Pathophysiology of Parkinson's disease

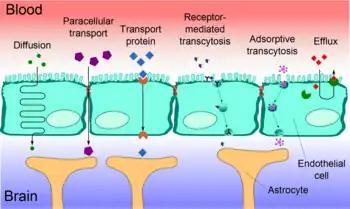
An image depicting blood–brain barrier shape and function

The fifth proposed major mechanism for cell death is the breakdown of the blood–brain barrier (BBB). The BBB has three cell types which tightly regulate the flow of molecules in and out of the brain: endothelial cells, pericytes, and astrocytes. In neurodegenerative diseases, BBB breakdown has been measured and identified in specific regions of the brain, including the substantia nigra in Parkinson's disease and hippocampus in Alzheimer's disease. Protein aggregates or cytokines from neuroinflammation may interfere with cell receptors and alter their function in the BBB. Most notably, vascular endothelial growth factor (VEGF) and VEGF receptors are thought to be dysregulated in neurodegenerative diseases. The interaction between the VEGF protein and its receptors leads to cell proliferation, but is believed to be disrupted in Parkinson's disease and Alzheimer's disease. This then causes cells to stop growing and therefore, prevents new capillary formation via angiogenesis. Cell receptor disruption can also affect the ability for cells to adhere to one another with adherens junctions.